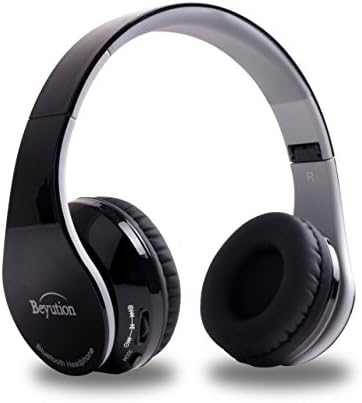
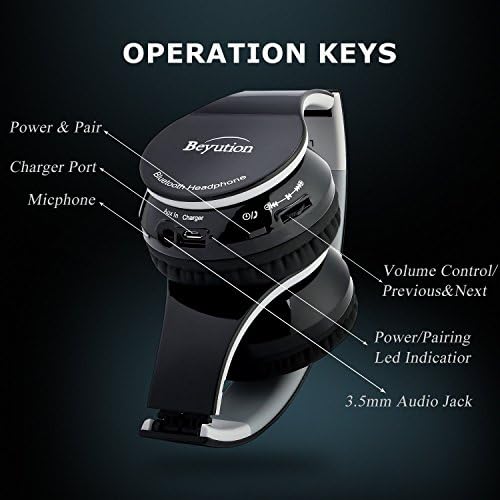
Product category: headphones
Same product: yes